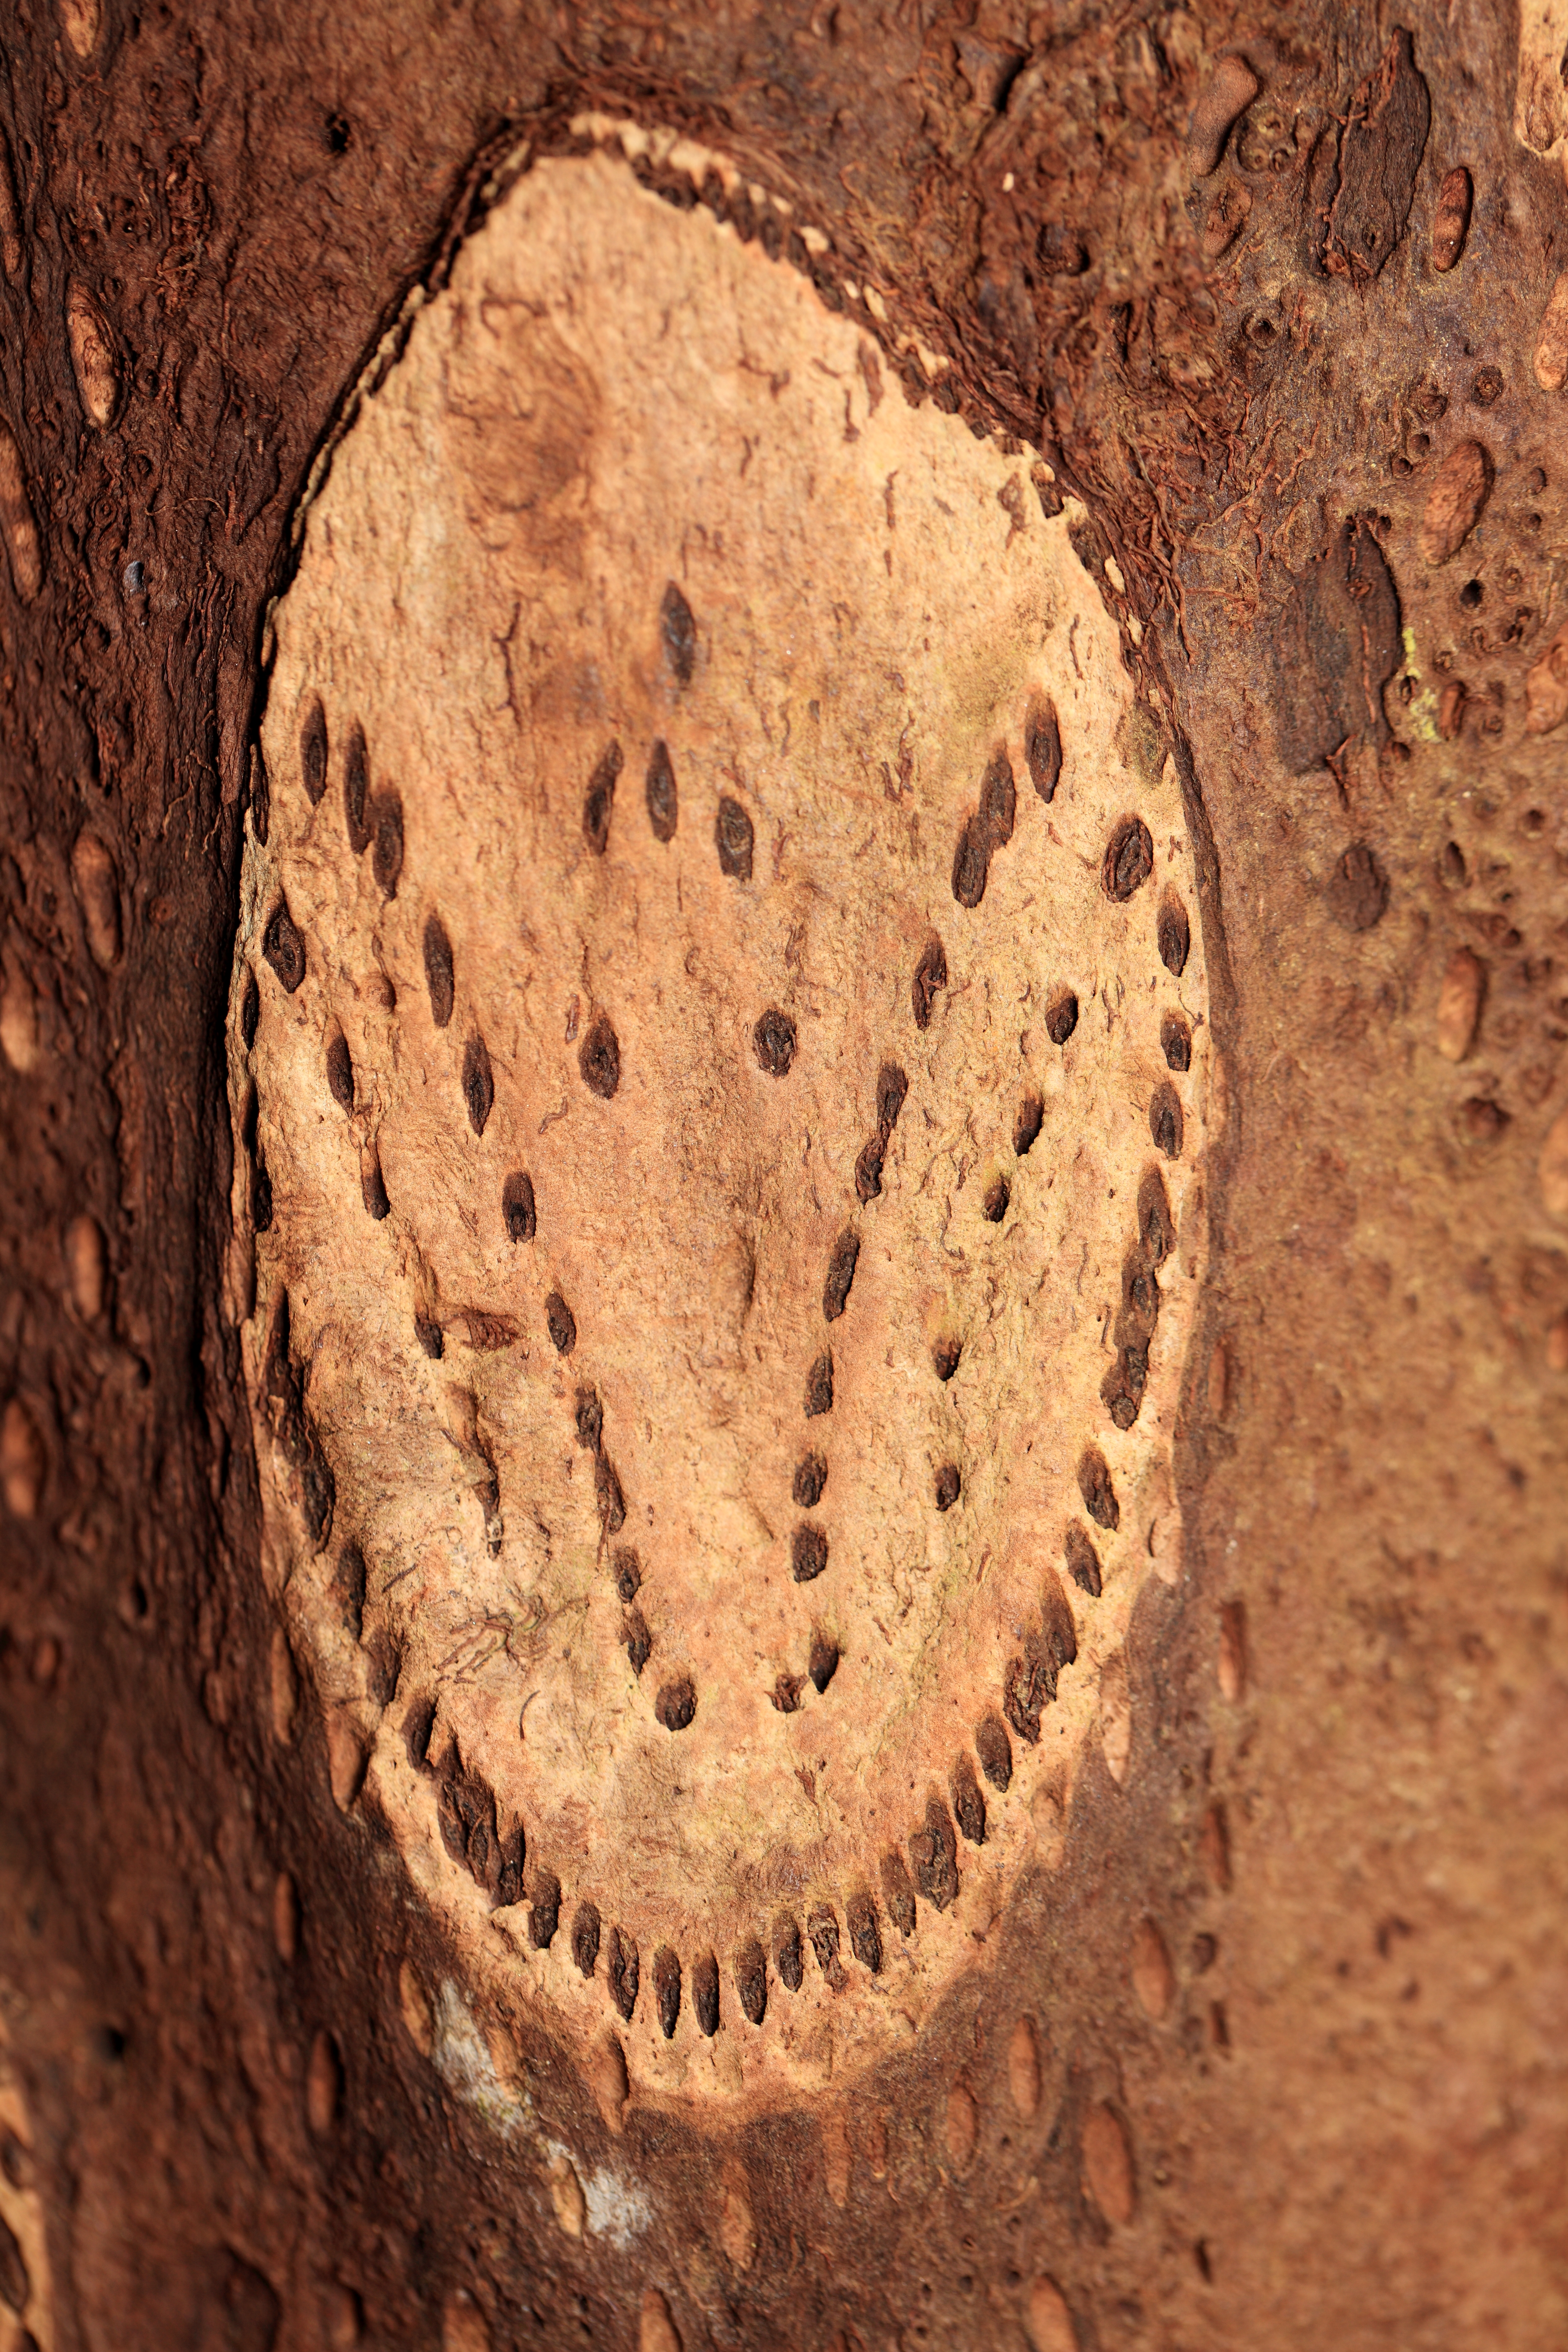
rock, wood, texture, trunk, high, park, soil, brick, circle, close up, tokyo, temple, 5d, hires, carving, markii, hi, res, resolution, yumenoshima, koutouku, serpent, macro photography, ancient history